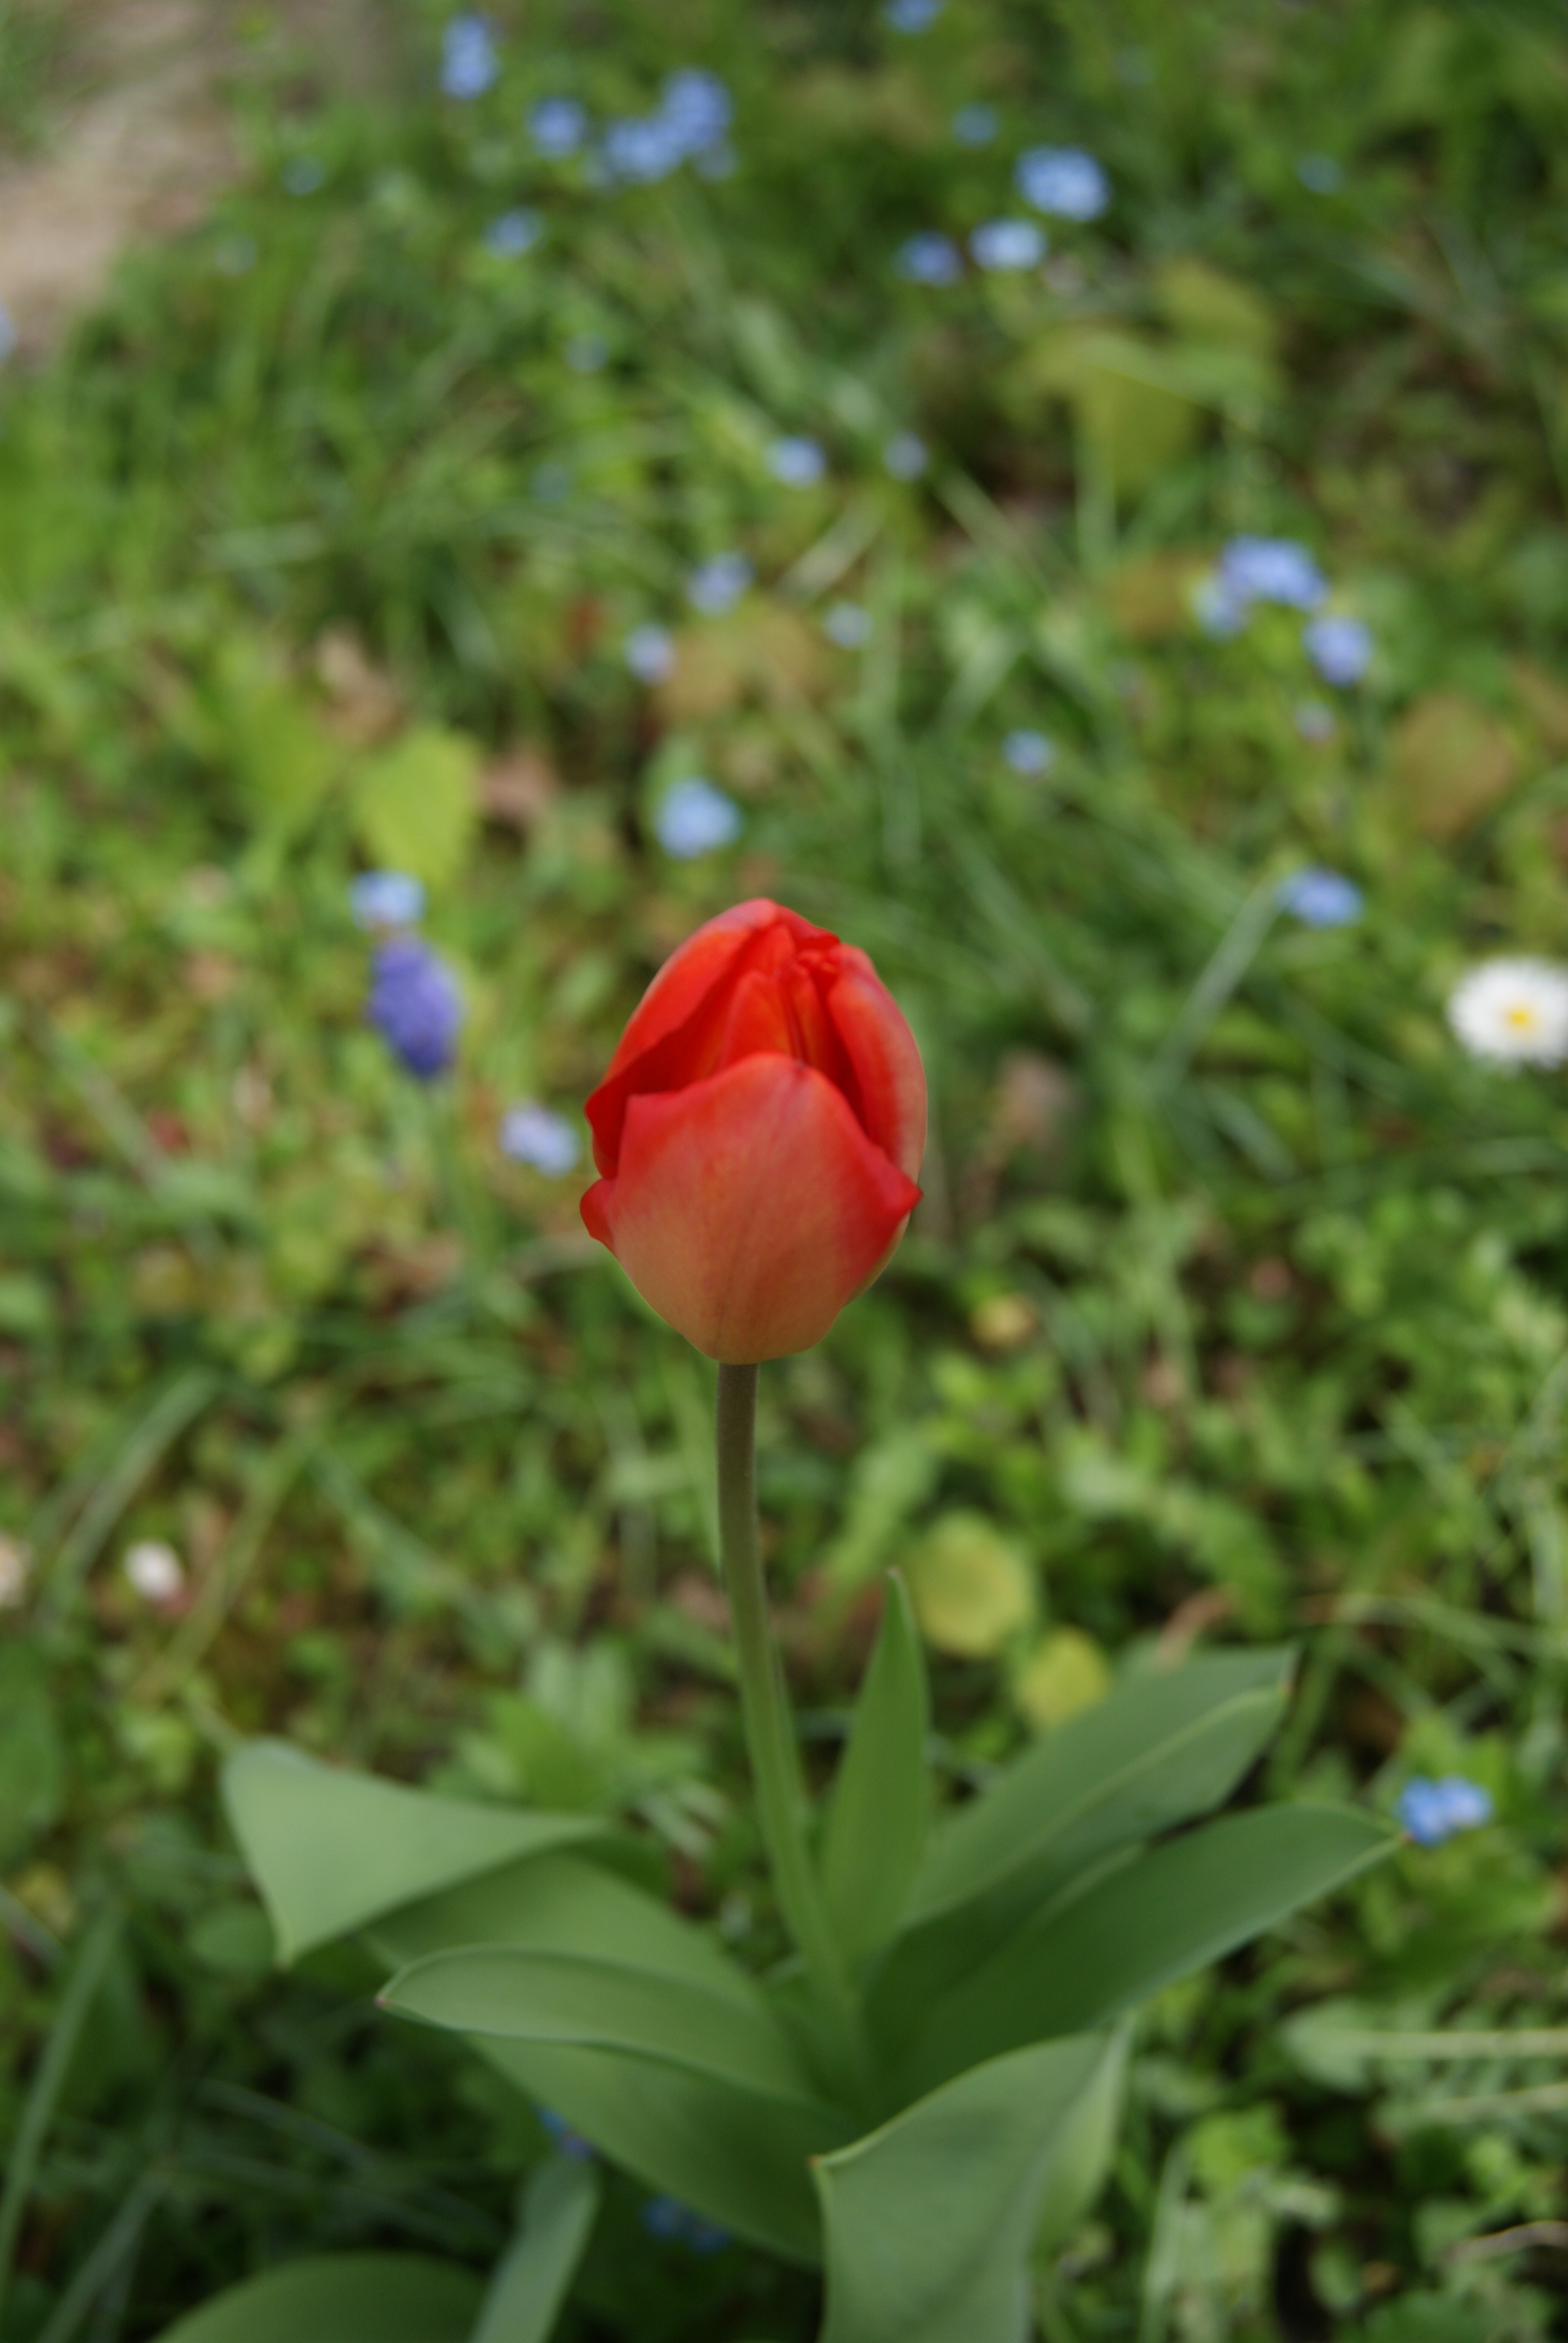
nature, plant, flower, petal, tulip, botany, flora, wildflower, flowers, flowering plant, land plant